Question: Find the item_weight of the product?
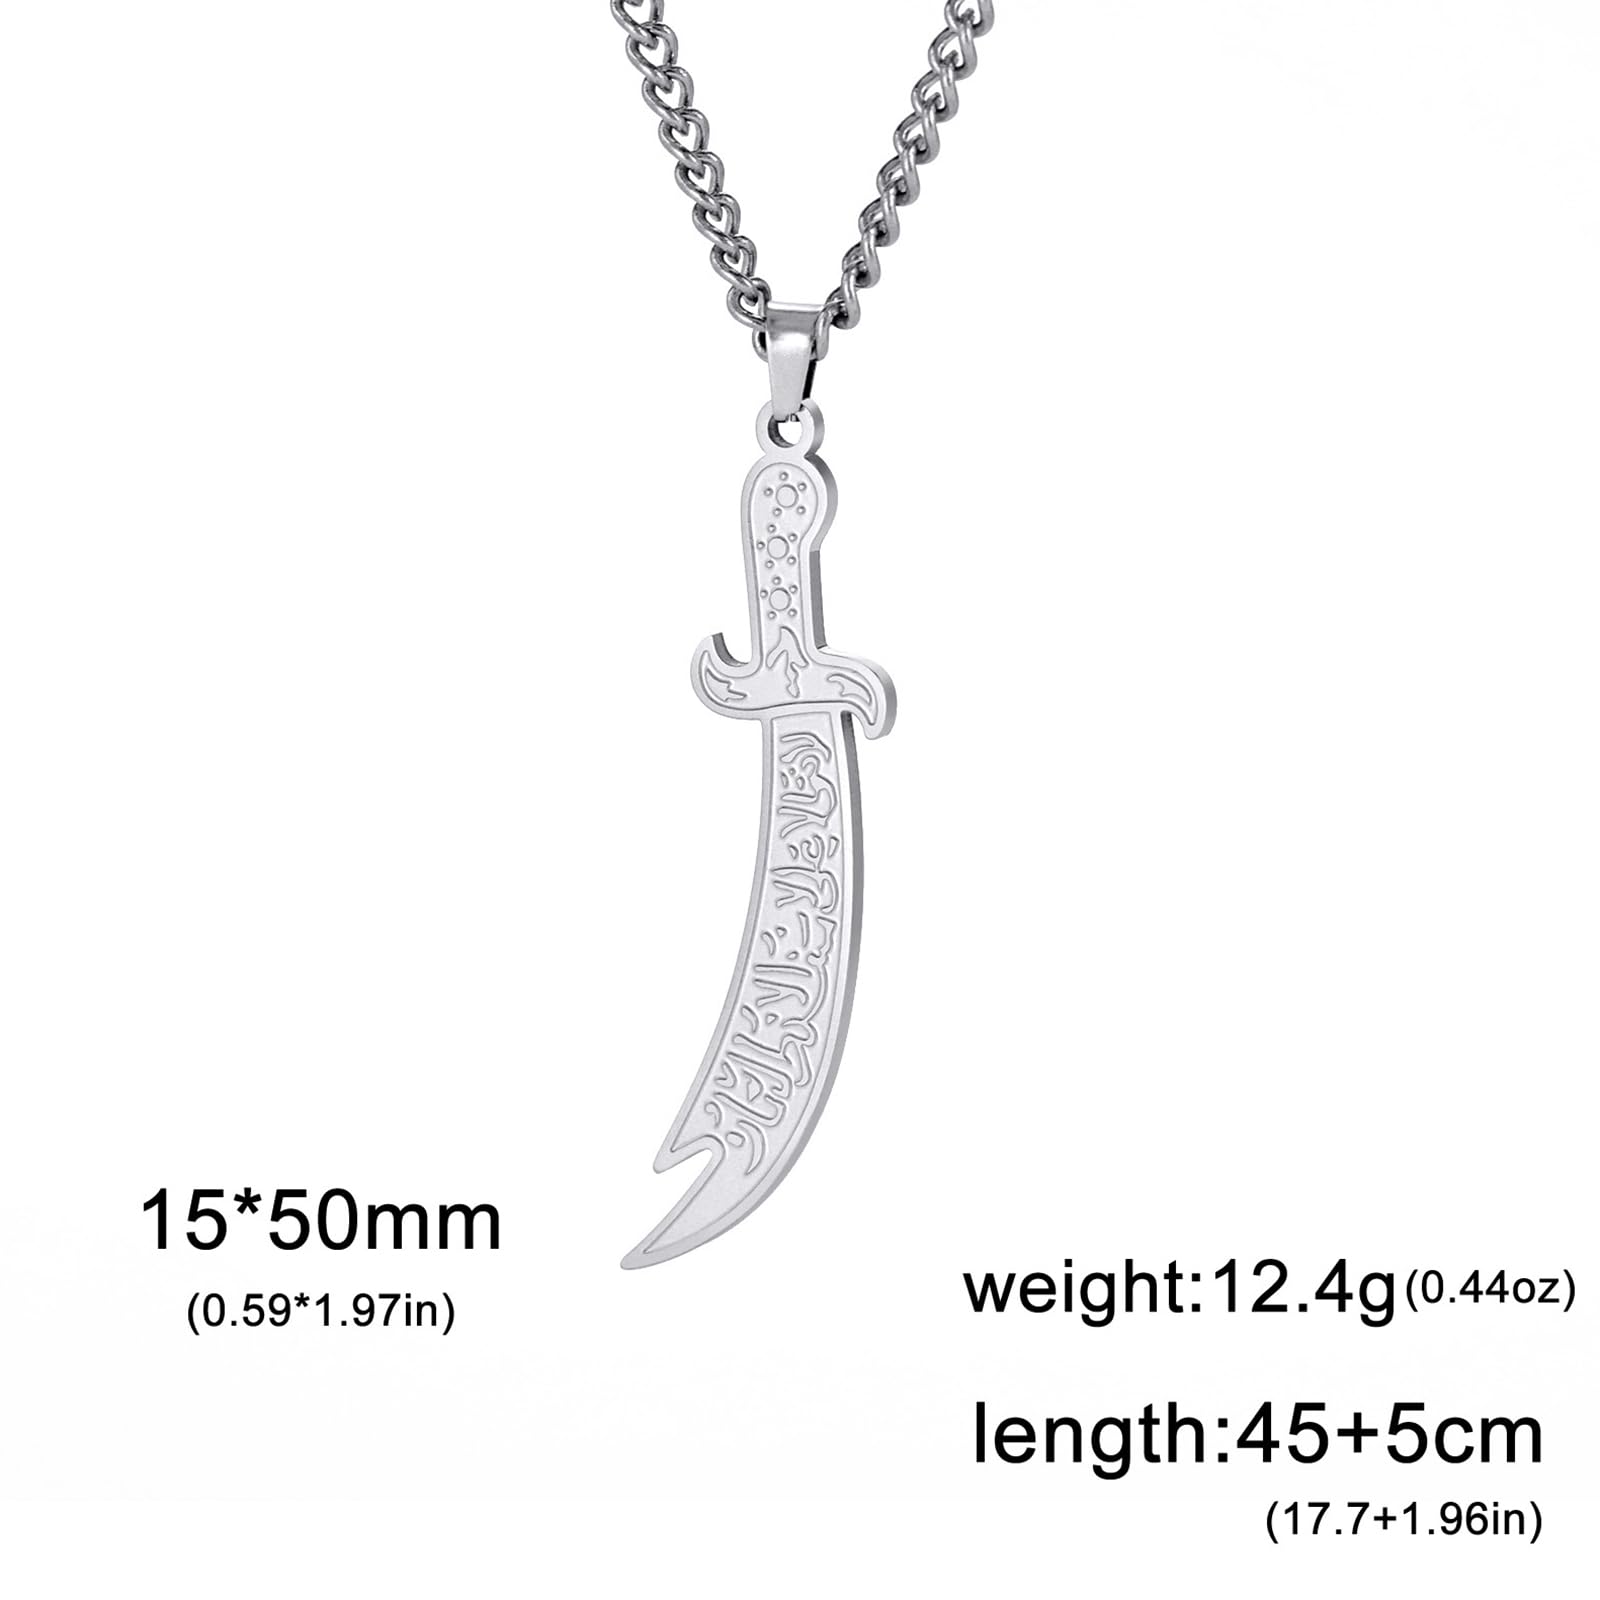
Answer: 12.4 gram